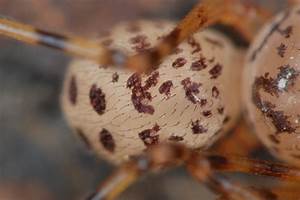
Label: ragno